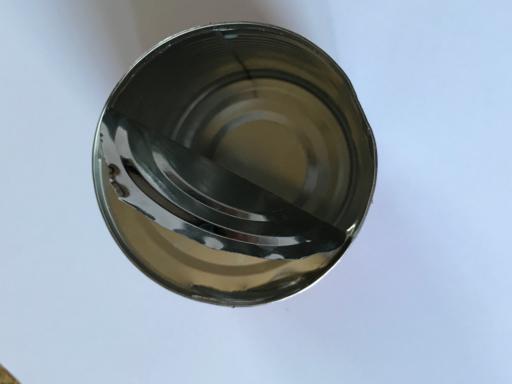
Label: metal